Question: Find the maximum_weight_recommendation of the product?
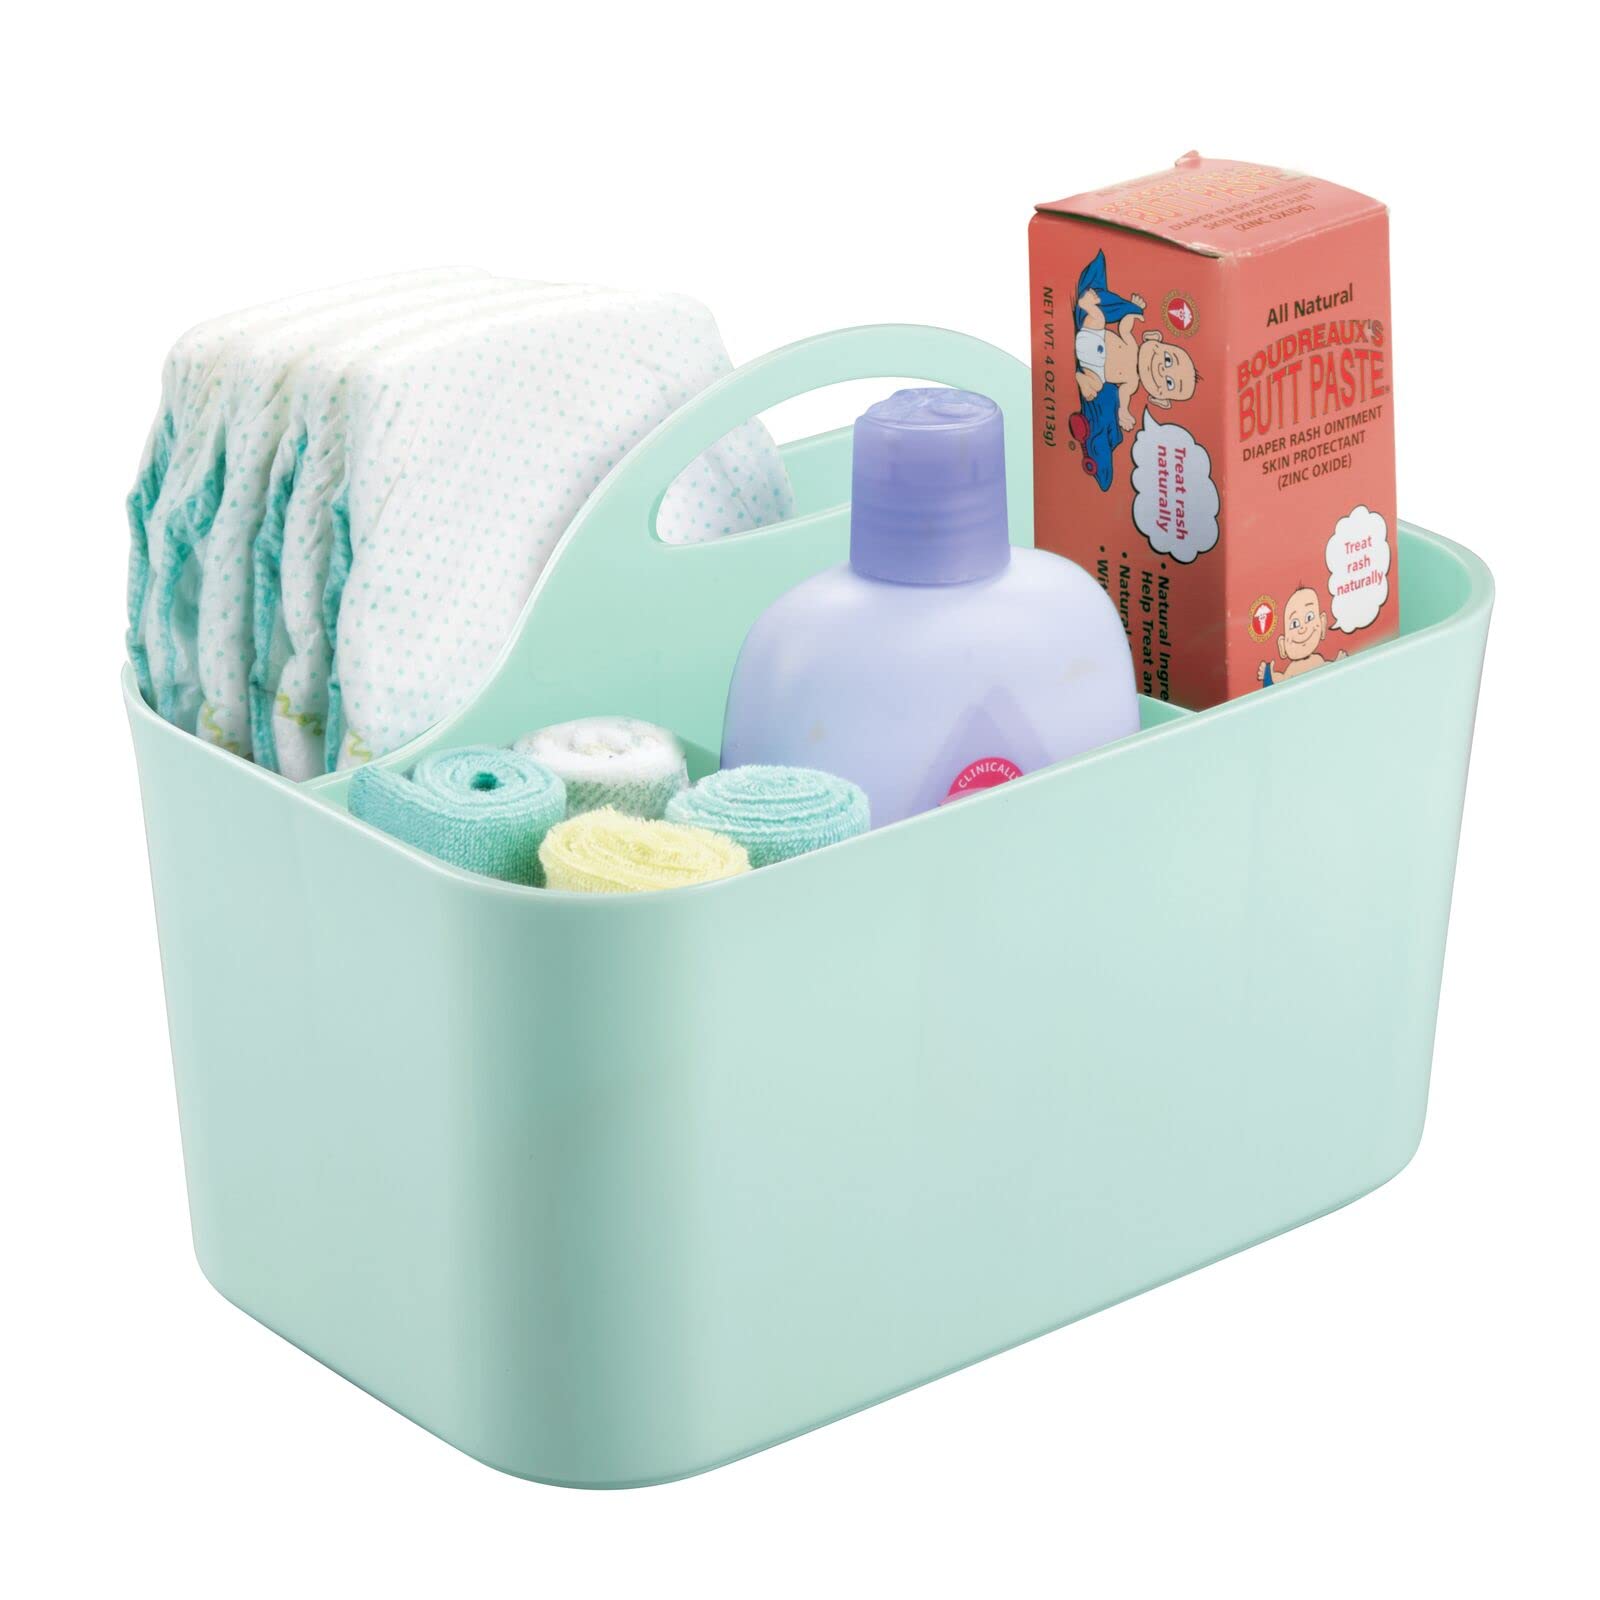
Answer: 4.0 ounce